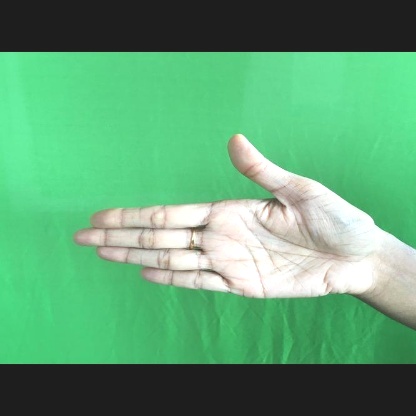
Mudra: Ardhachandran